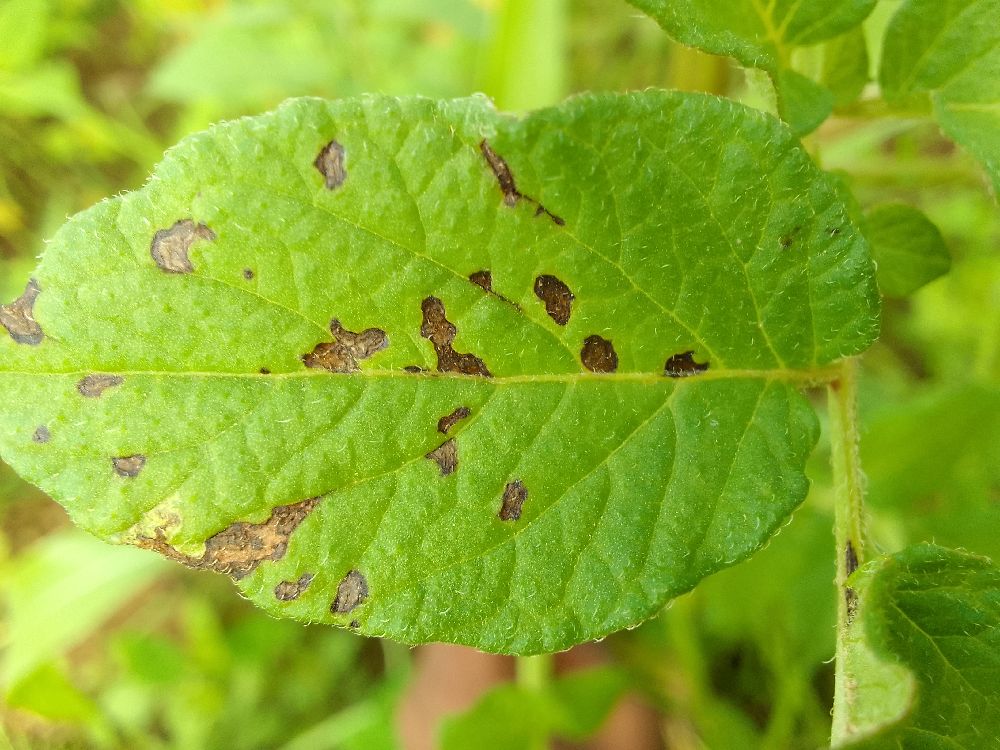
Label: Early blight